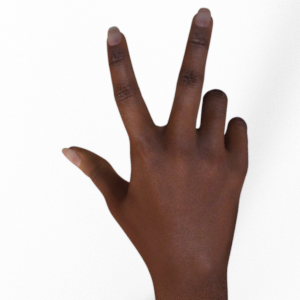
Label: scissors